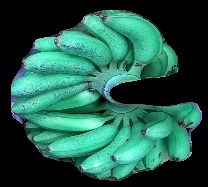
Variety: rasbale
Grade: grade1